Hudswell, North Yorkshire

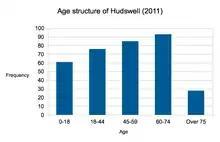
Age structure of Hudswell, North Yorkshire (2011)

"Hudswell, a township and chapelry in Catterick parish, N. R. Yorkshire; on the river Swale, 2½ miles WSW of Richmond r. station. It includes the hamlet of Thorpe-under-Stone; and its post town is Richmond, Yorkshire. Acres, 2, 831. Real property, £2, 400. Pop., 249. Houses, 56. The property is divided among a few. Coal and lead ore are worked. The living is a p. curacy in the diocese of Ripon. Value, £90.* Patron, the Vicar of Catterick. The church is good; and there are a national school with £18 from endowment, and charities with £22."